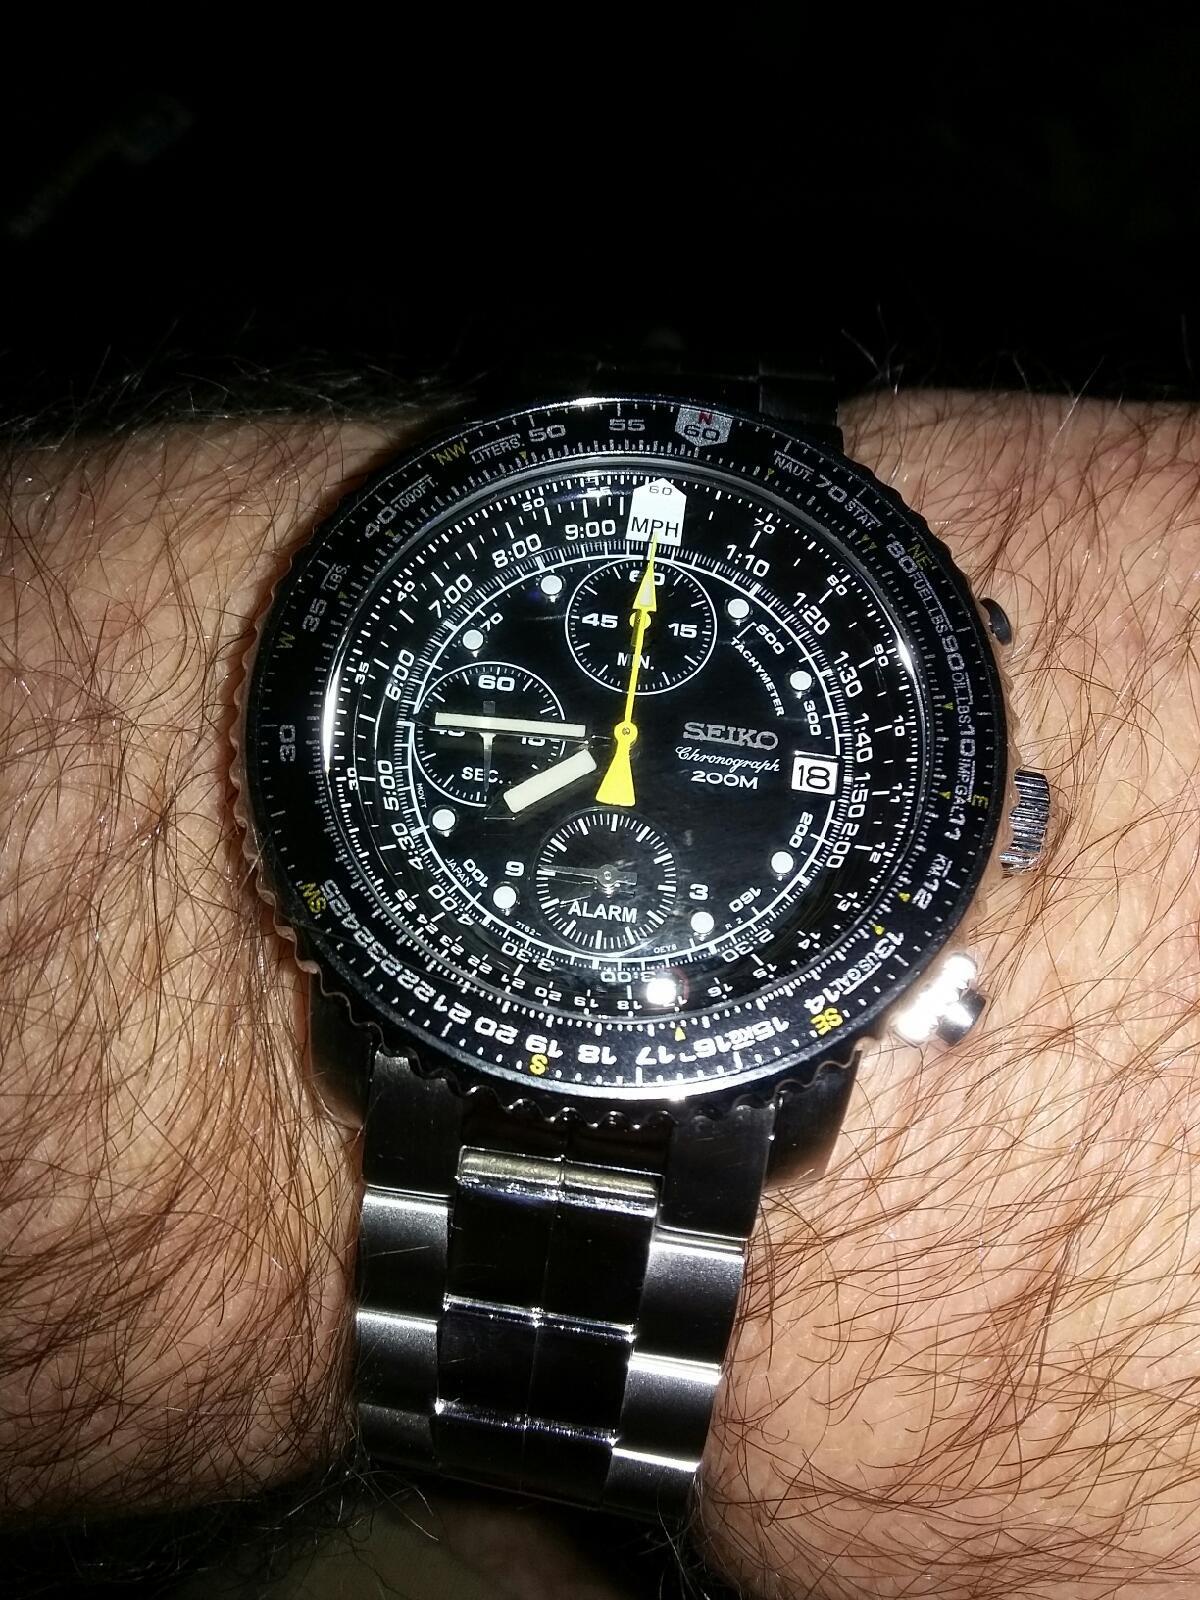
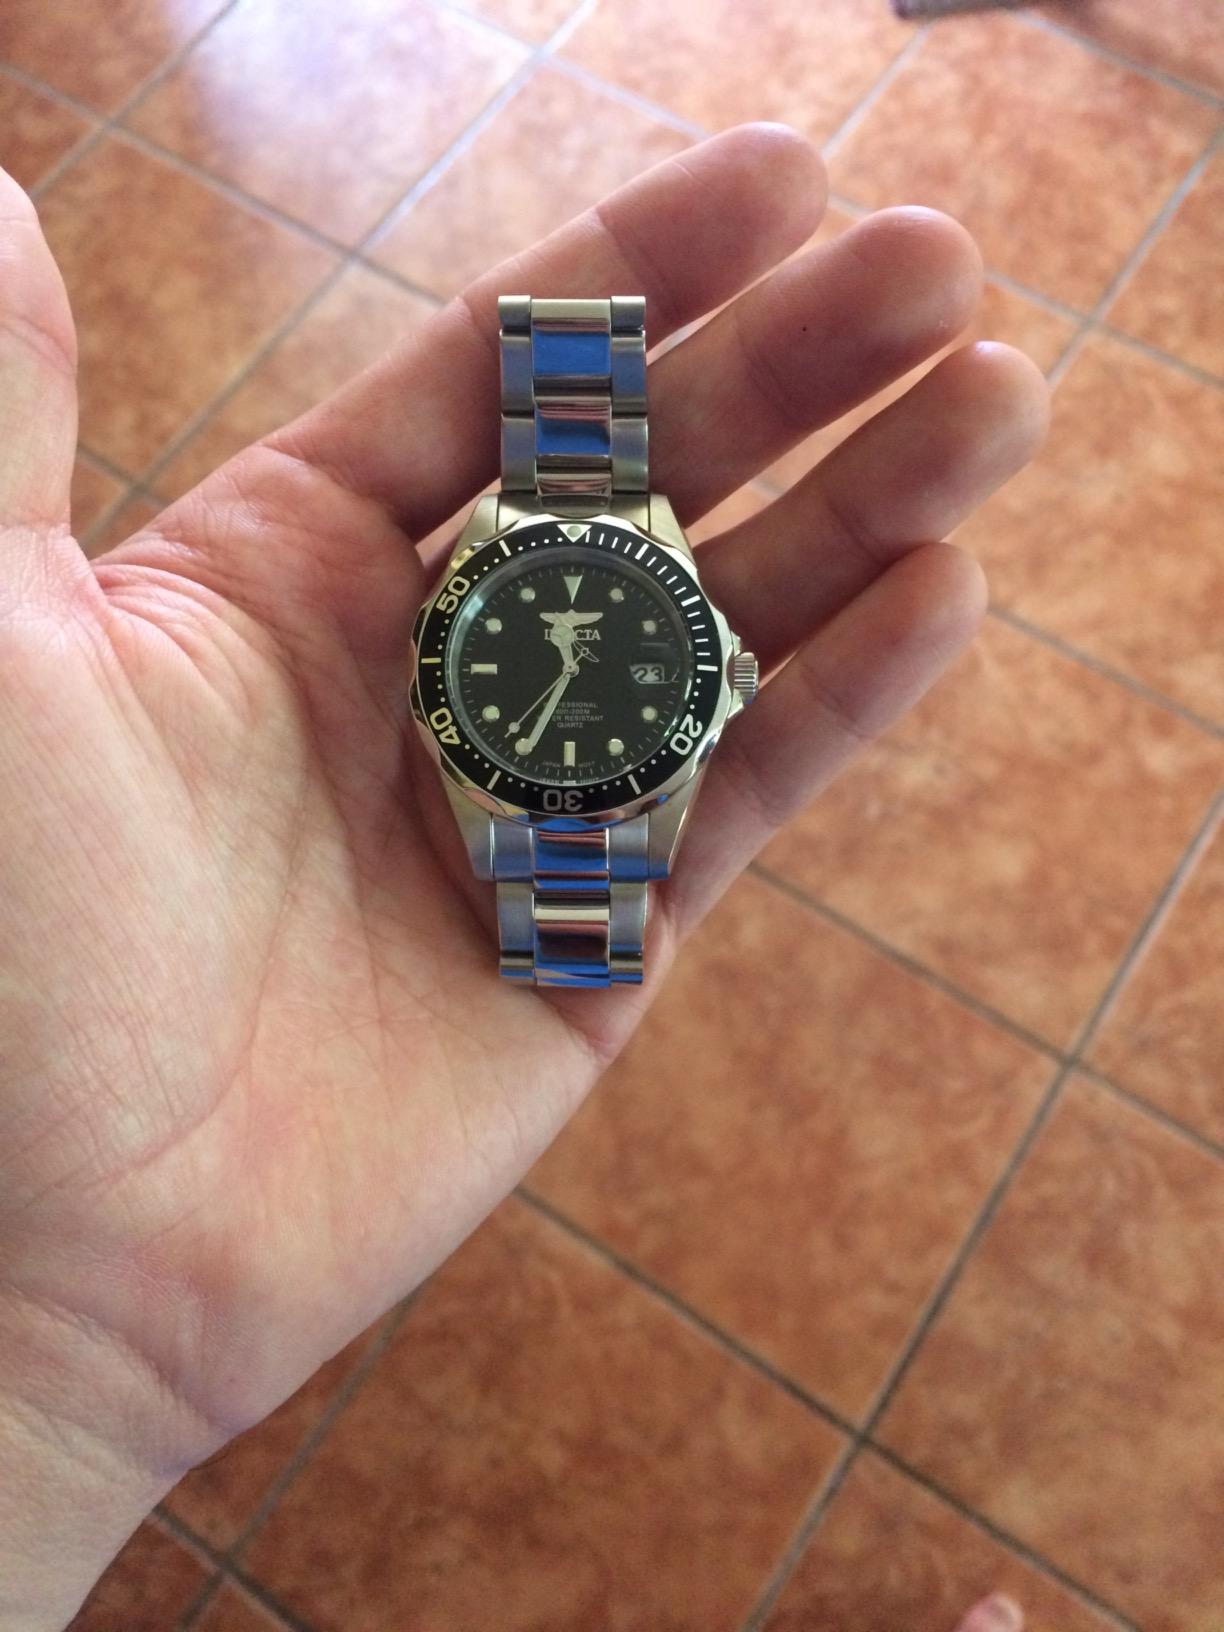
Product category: accessories_watch
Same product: no